Yumi Hogan

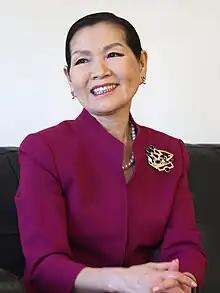
Hogan in 2022

Yumi Hogan (born December 25, 1959) is a Korean–American artist. She served as the first lady of Maryland as wife of Governor Larry Hogan from 2015 to 2023, and is the first Korean American first lady of a U.S. state and the first Asian American first lady in the history of Maryland.